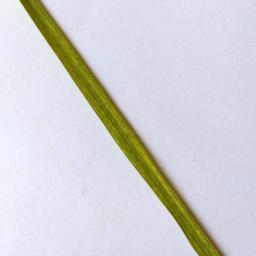
Label: Rice___Healthy